Compression artifact

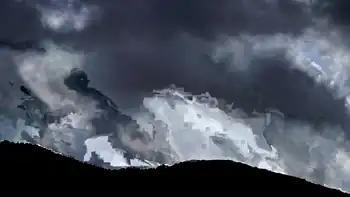
Example of image with artifacts due to a transmission error

At low bit rates, any lossy block-based coding scheme introduces visible artifacts in pixel blocks and at block boundaries. These boundaries can be transform block boundaries, prediction block boundaries, or both, and may coincide with macroblock boundaries. The term "macroblocking" is commonly used regardless of the artifact's cause. Other names include blocking, tiling, mosaicing, pixelating, quilting, and checkerboarding.